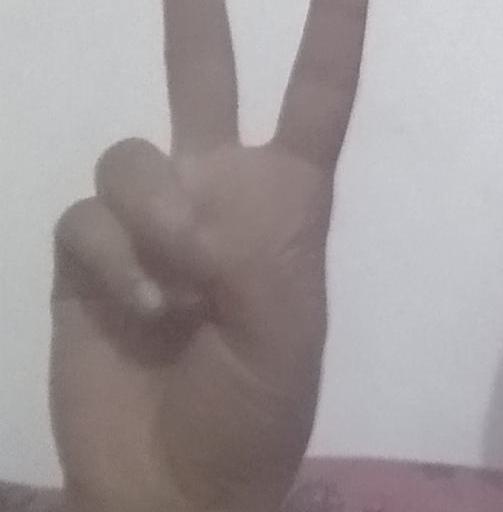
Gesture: peace